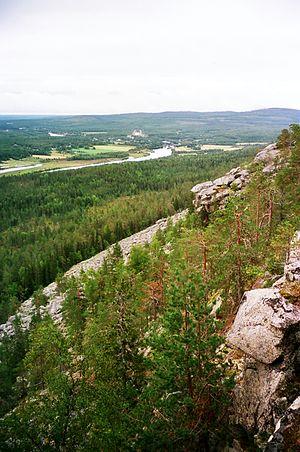
Vue vers le sud-est depuis le sommet de la colline d'Aavasaksa en Laponie finlandaise. En premier plan, quelques unes des falaises entourant le sommet sont visibles, alors que l'arrière plan est formé par la rivière Tengeliö et le village éponyme dans un cadre forestier.
Aavasaksa, en suédois Avasaksa, anciennement orthographié Avasaxa, est une colline de Finlande culminant à 242 mètres d'altitude dans la commune d'Ylitornio. Elle est située dans la région et province de Laponie, à quelques kilomètres au sud du cercle polaire arctique, et fait face à la frontière suédoise, délimitée par la rivière Torne, qui coule à l'ouest. Offrant depuis son sommet un large panorama de la nature lapone, elle constitue le point le plus méridional de Finlande permettant l'observation du soleil de minuit. Théâtre de l'expédition Maupertuis au cours de la première moitié du XVIIIᵉ siècle, la colline est ensuite utilisée comme repère dans l'arc géodésique de Struve au cours du XIXᵉ siècle, ce qui lui vaut de faire partie du patrimoine mondial de l'UNESCO depuis 2005 aux côtés de 33 autres sites de mesures. Site touristique renommé depuis plus d'un siècle, elle accueille aujourd'hui des milliers de visiteurs chaque année. En raison de son intérêt historique et de sa localisation originale, elle a été classée parmi les 27 paysages nationaux de Finlande.